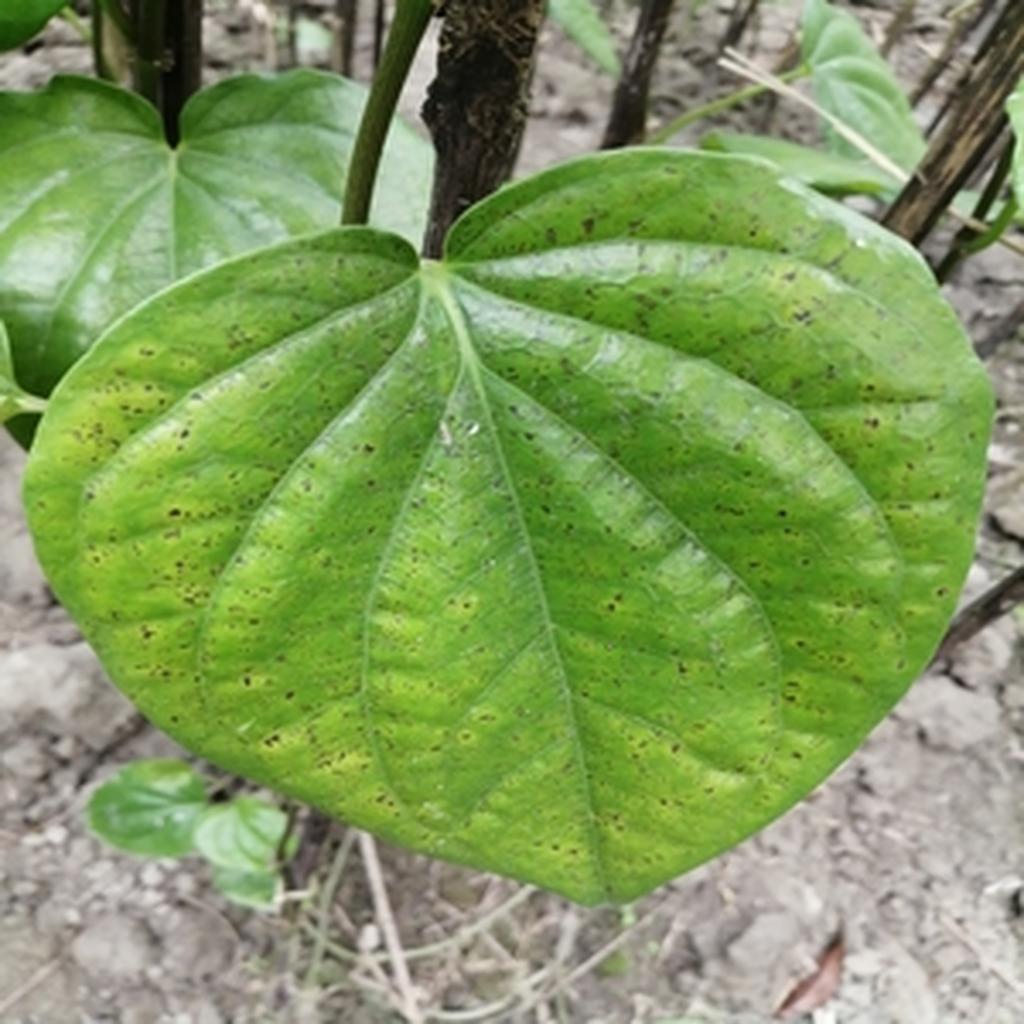
Label: Leaf_Spot